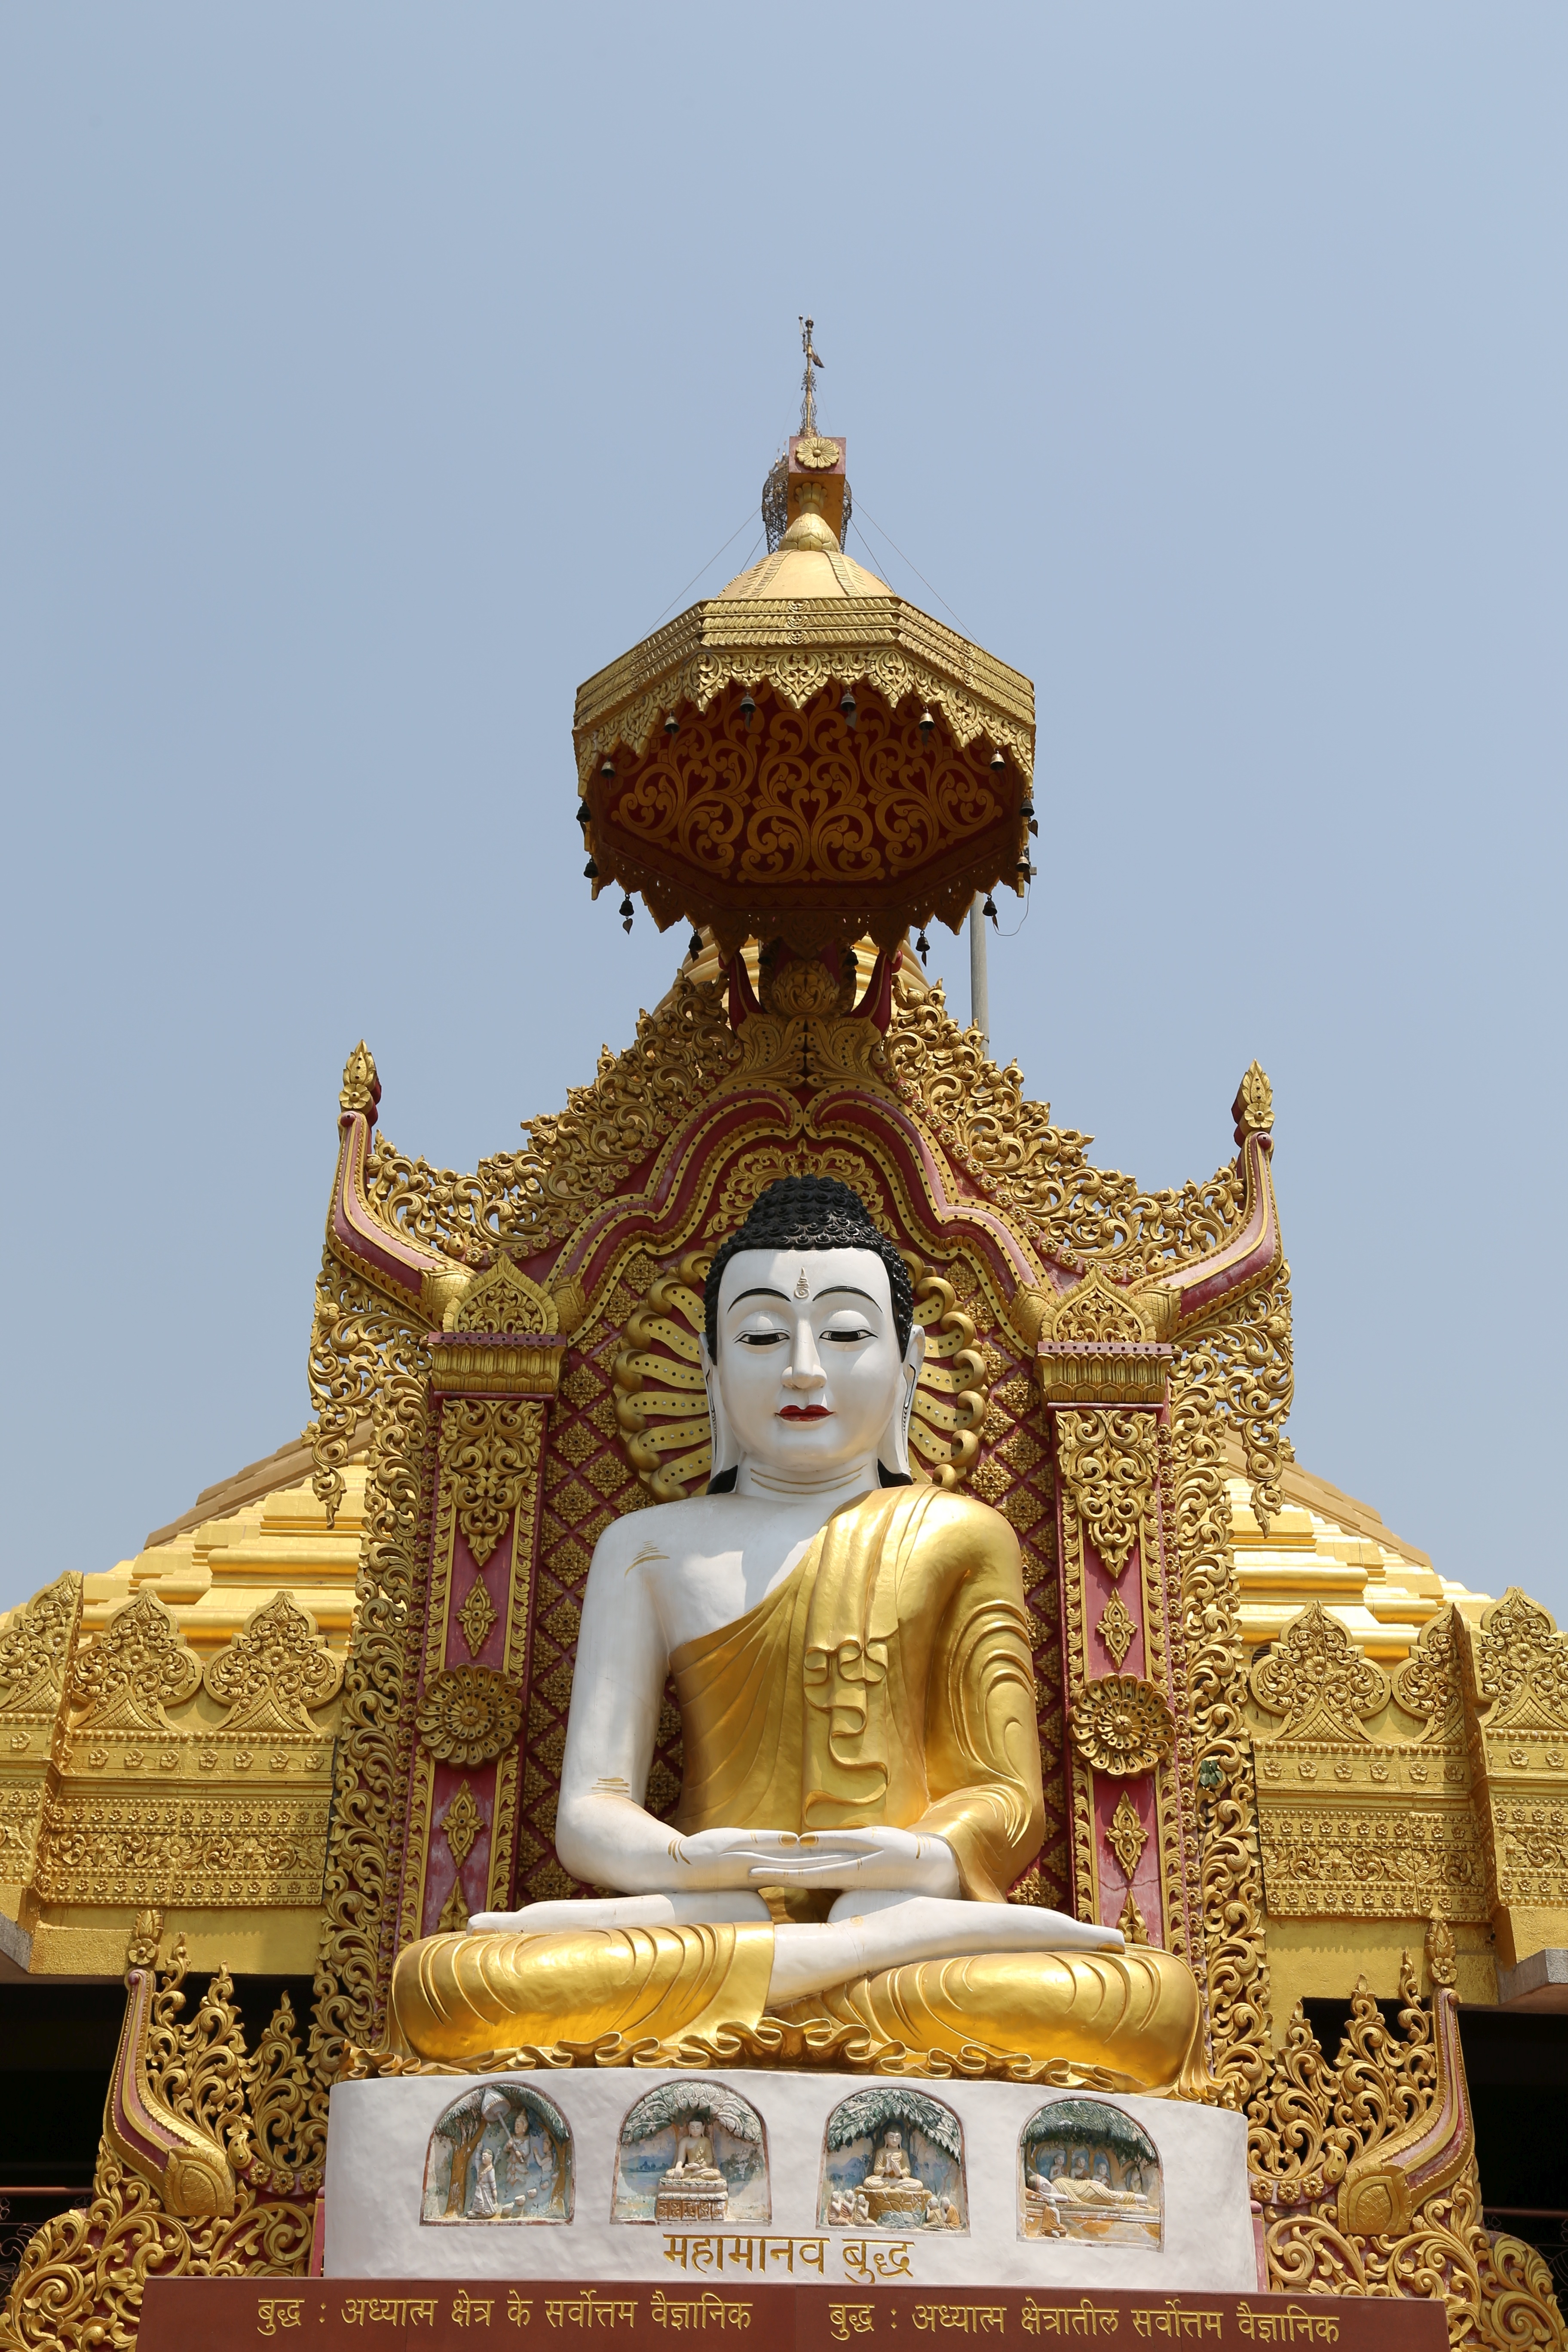
architecture, building, monument, travel, statue, golden, tower, buddhist, buddhism, religion, asia, ancient, landmark, place of worship, thailand, spiritual, sculpture, religious, meditation, temple, buddha, culture, thai, pagoda, wat, spirituality, hindu temple, historic site, gautama buddha, ancient history